Comedy Bar (Philippine TV program)

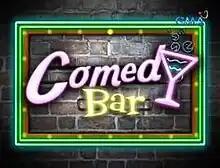
Title card

Comedy Bar is a Philippine television variety show broadcast by GMA Network. Hosted by Eugene Domingo and Allan K., it premiered on April 24, 2010. The show concluded on October 29, 2011, with a total of 77 episodes.